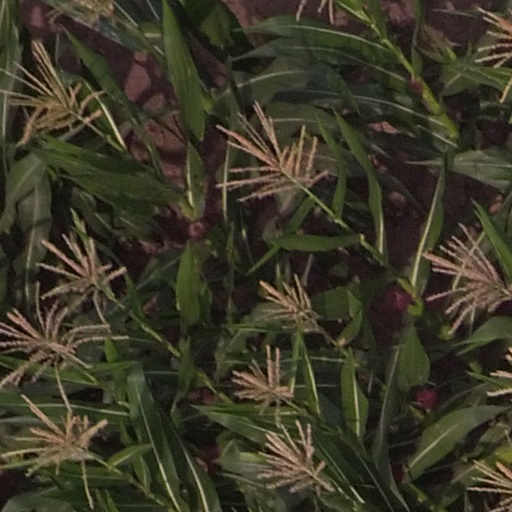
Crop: maize; corn